Beach groups

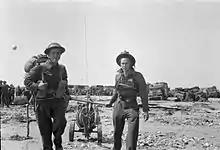
Men of 98th Balloon Squadron R.A.F. pull a balloon winch over King Beach

Supported the 50th (Northumbrian) Infantry Division landing on the King sector of the Gold, landing area.